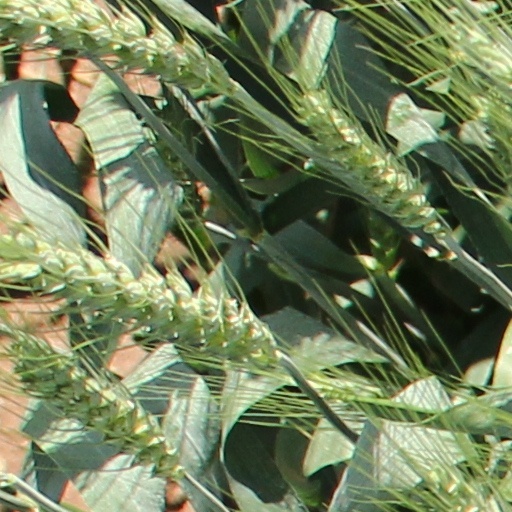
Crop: wheat